Tom and Jerry, or Life in London

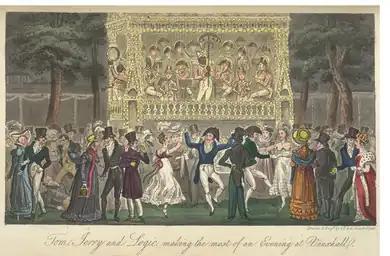

Tom and Jerry, or Life in London, first staged in 1821 was one of several stage adaptations of Pierce Egan's popular book "Life in London", published earlier in that year. Its most successful production at the Adelphi Theatre in the West End saw "Tom and Jerry" become the first play to have a continuous run of 100 performances in London.